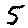
Label: 5